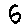
Label: 6